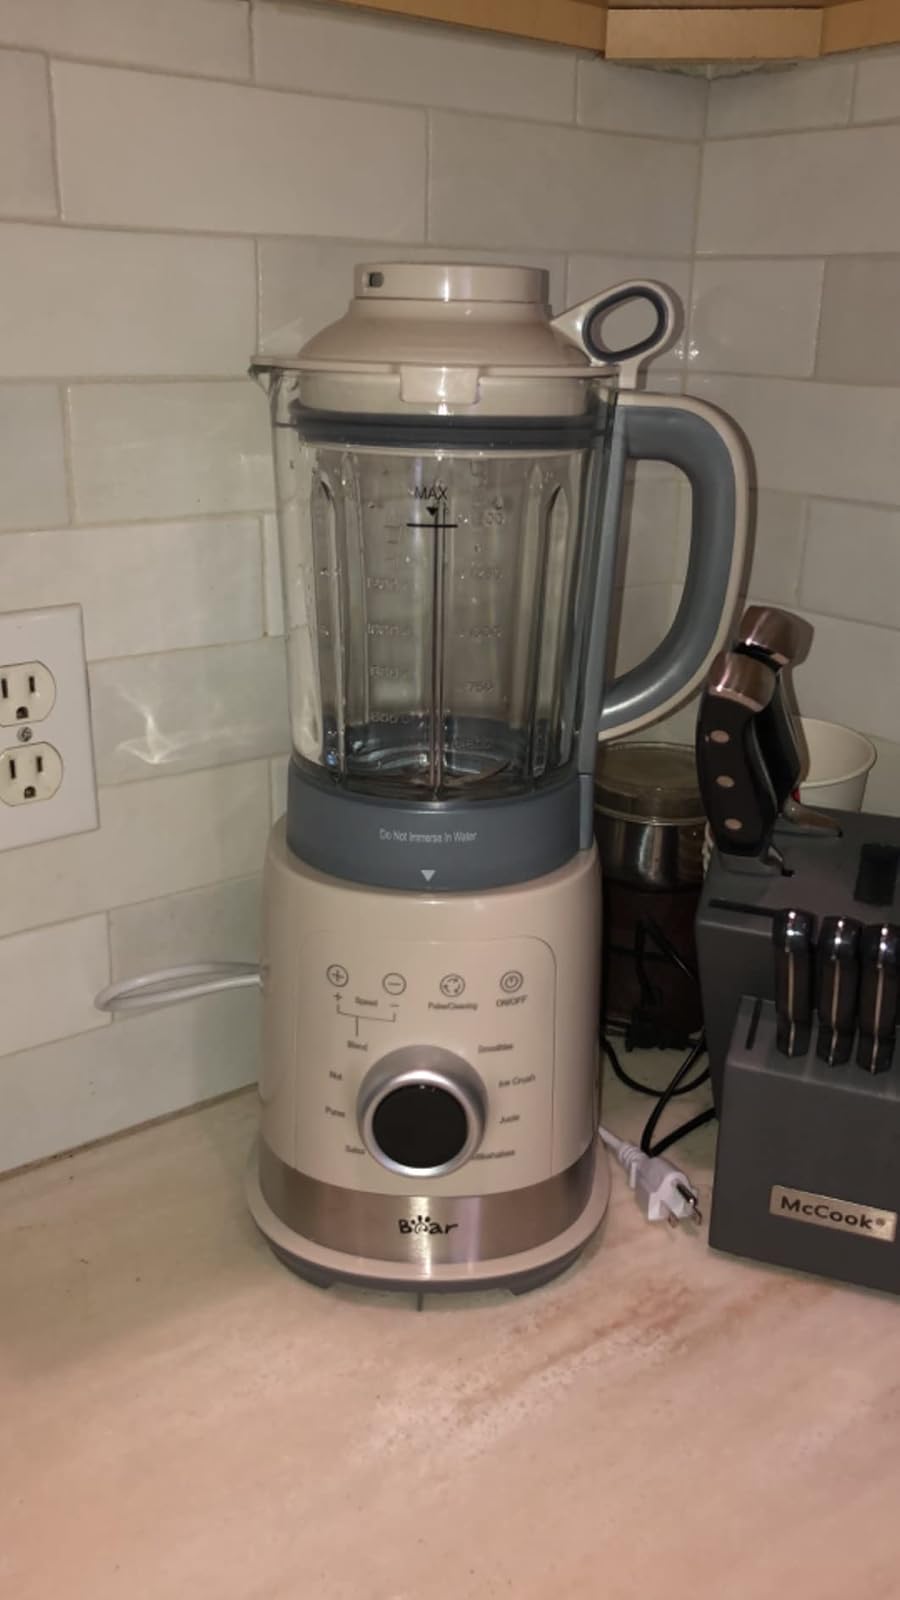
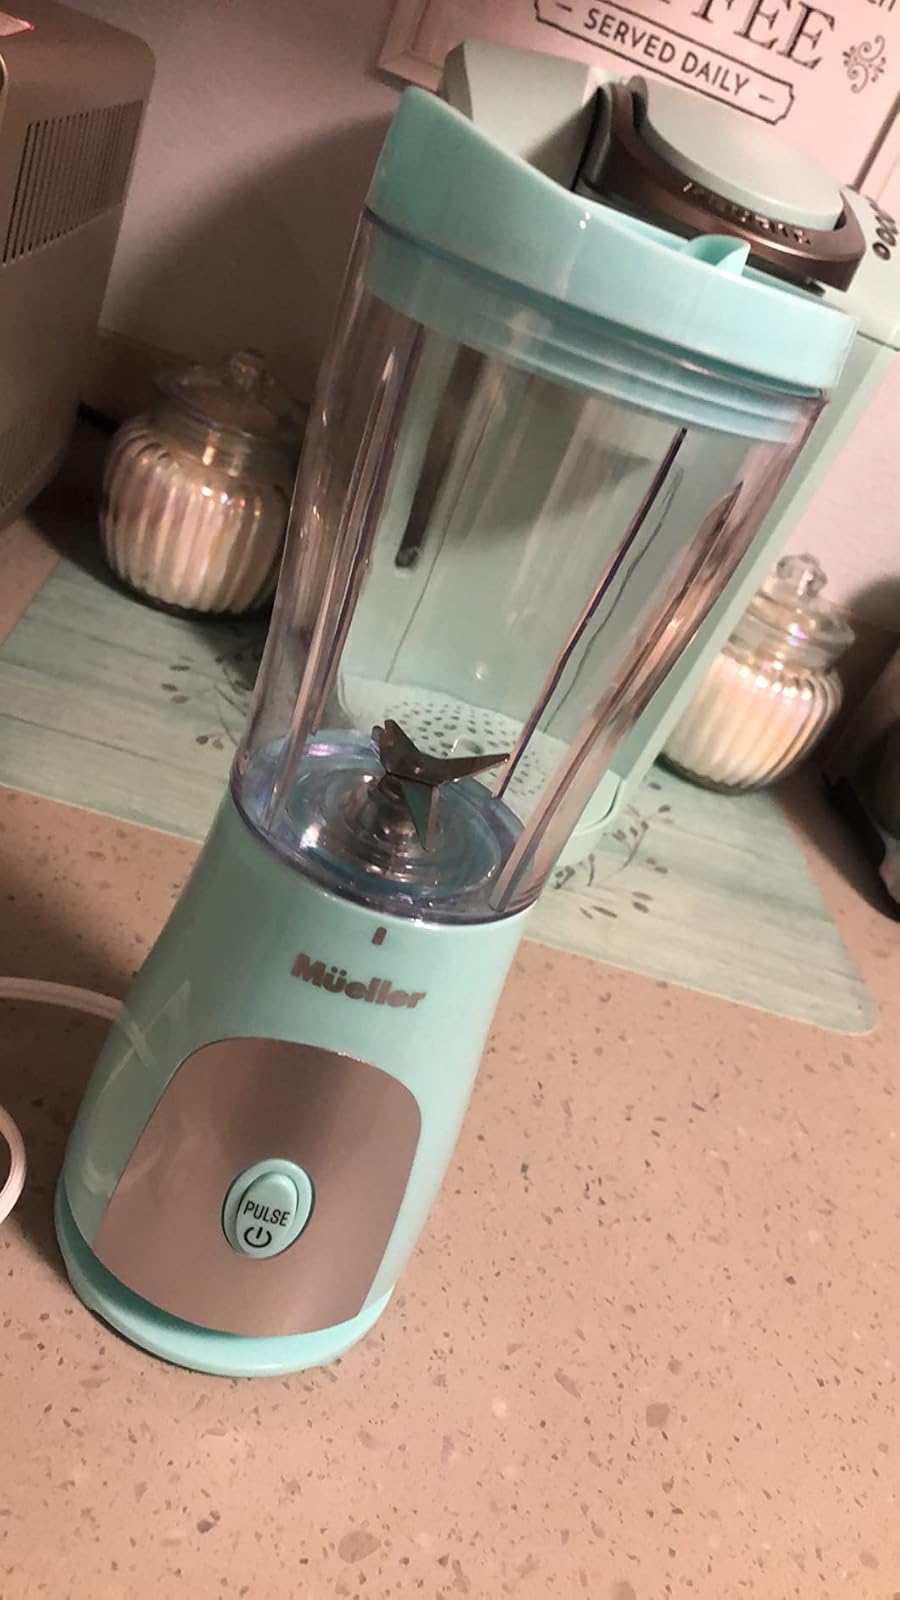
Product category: items_blender
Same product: no